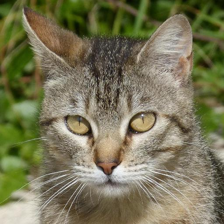
Label: animals